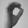
ASL letter: O